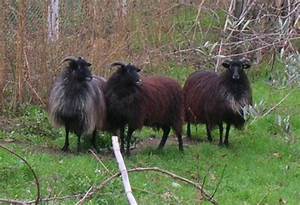
Label: pecora